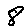
Label: 8